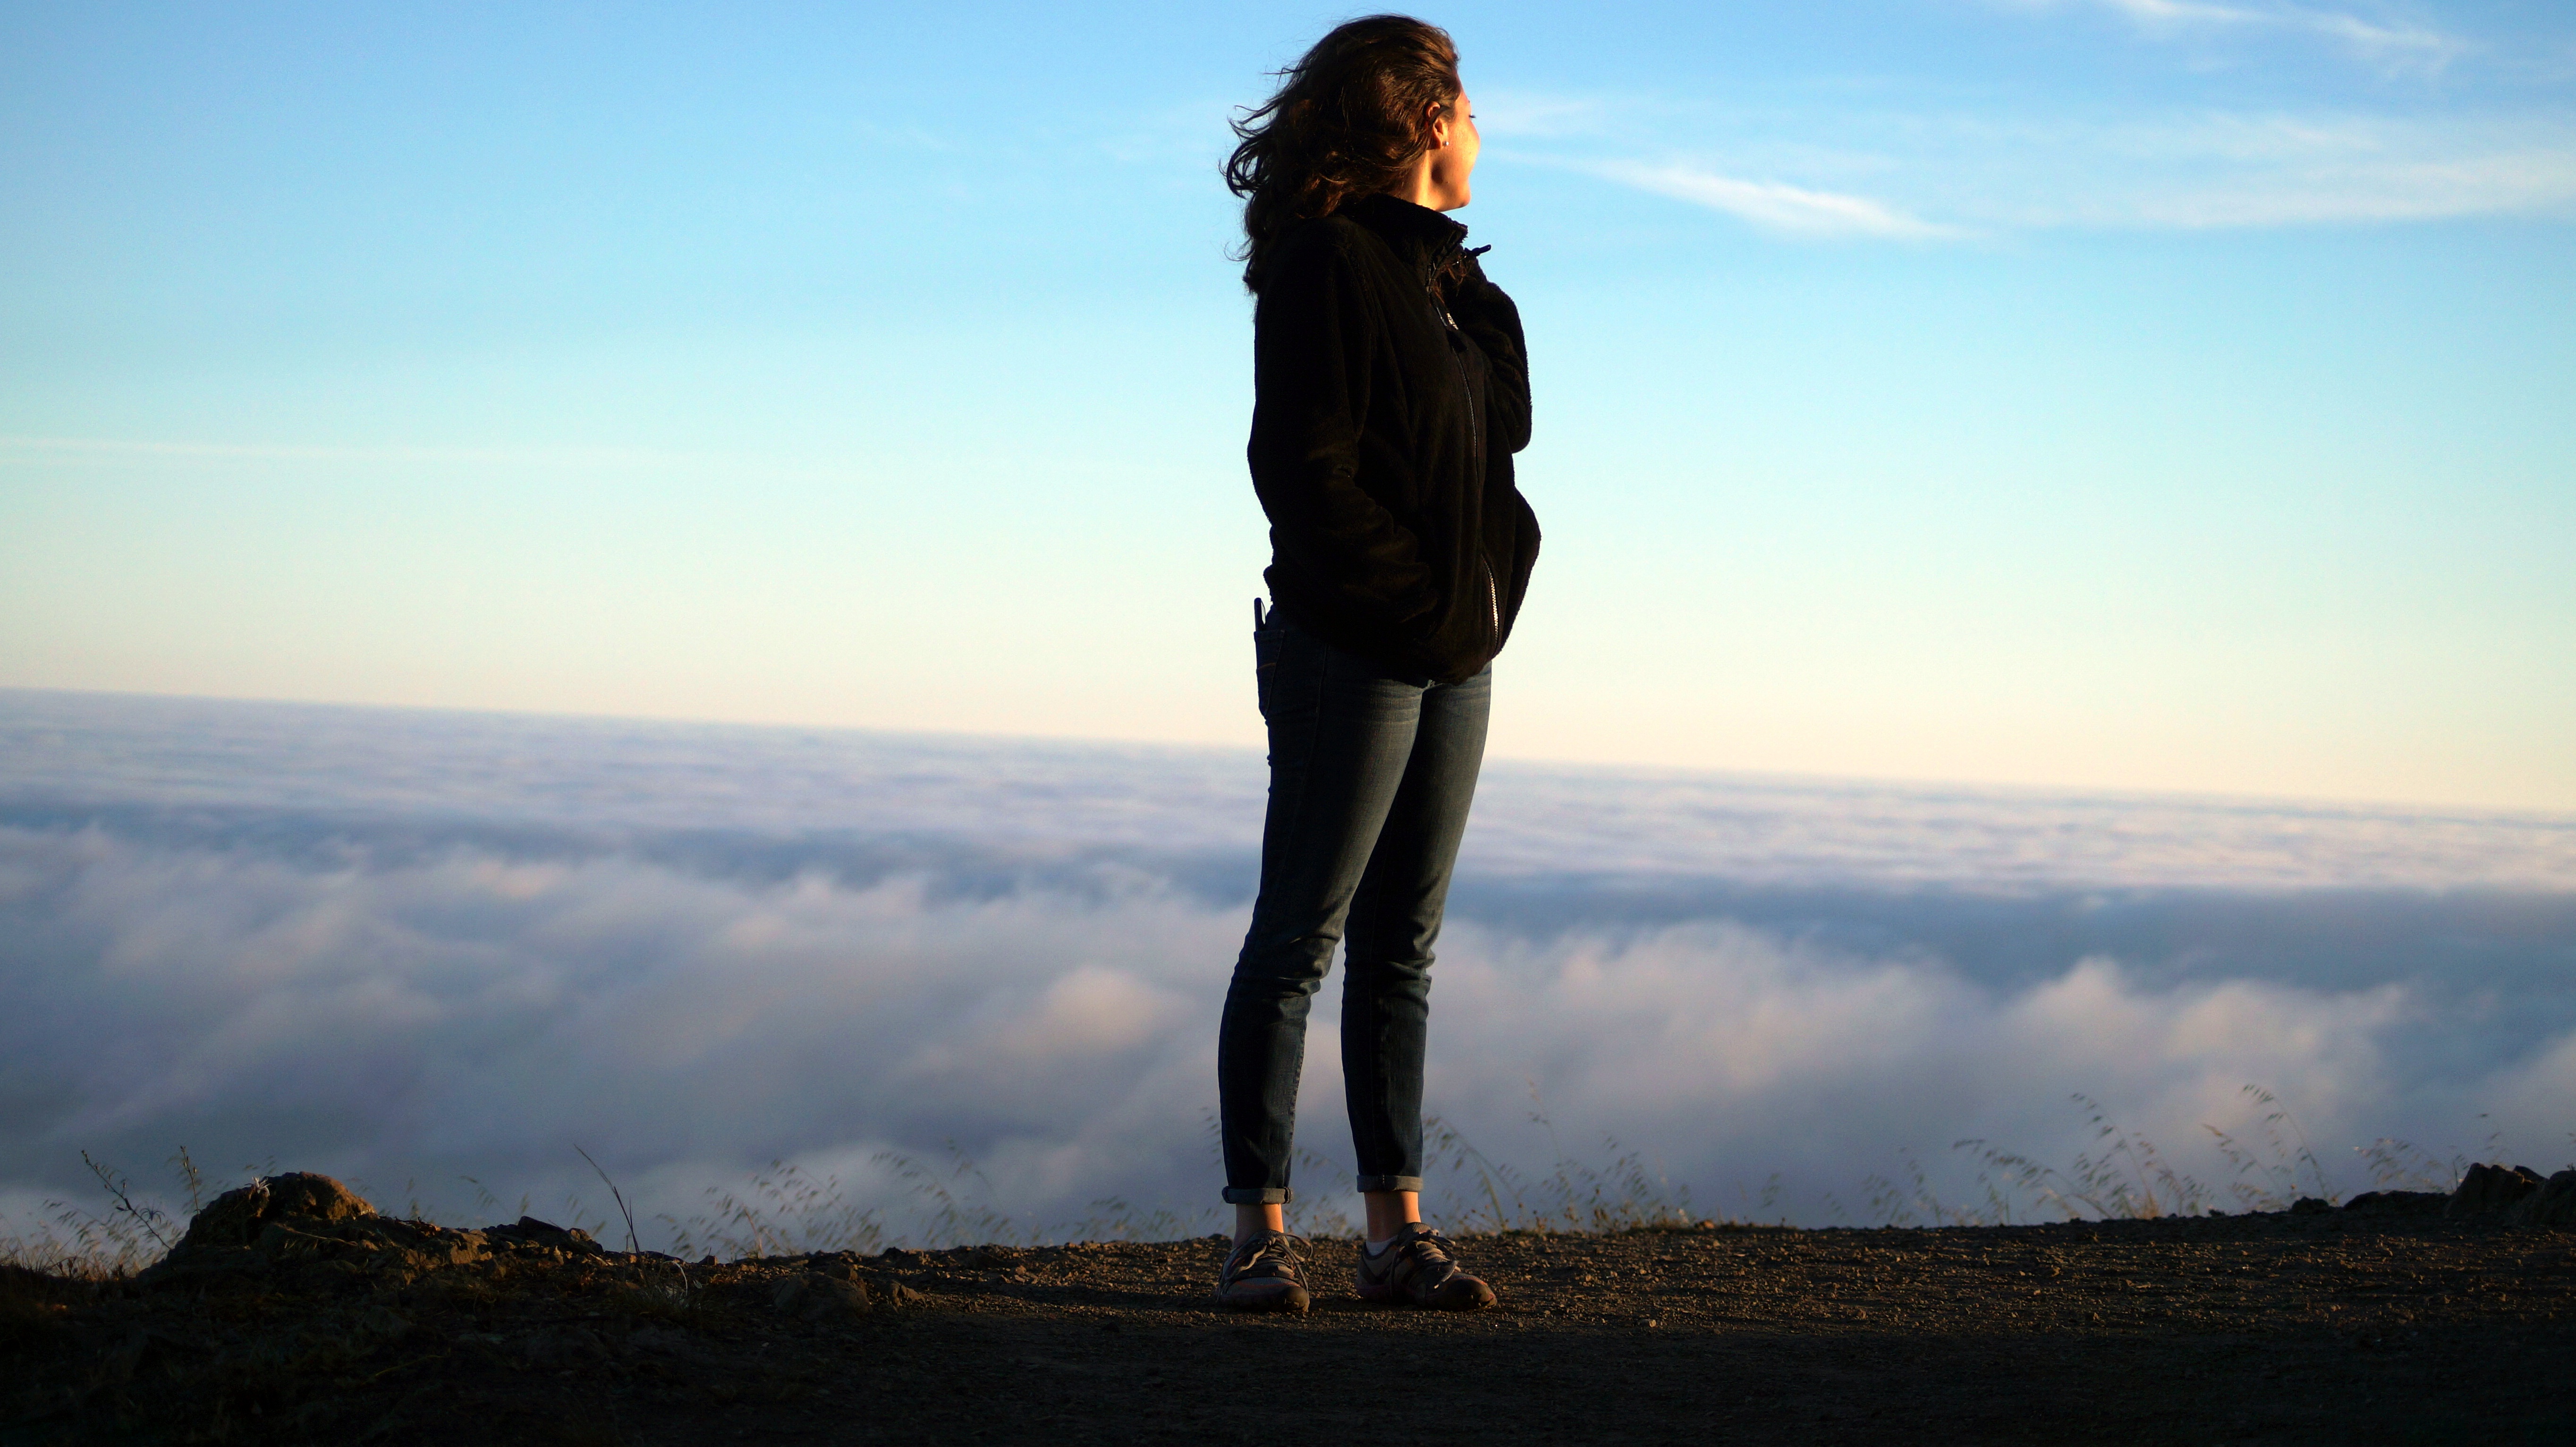
sea, coast, nature, rock, ocean, horizon, silhouette, walking, mountain, cloud, sky, woman, sunrise, sunset, sunlight, morning, hill, dusk, standing, evening, long hair, atmospheric phenomenon